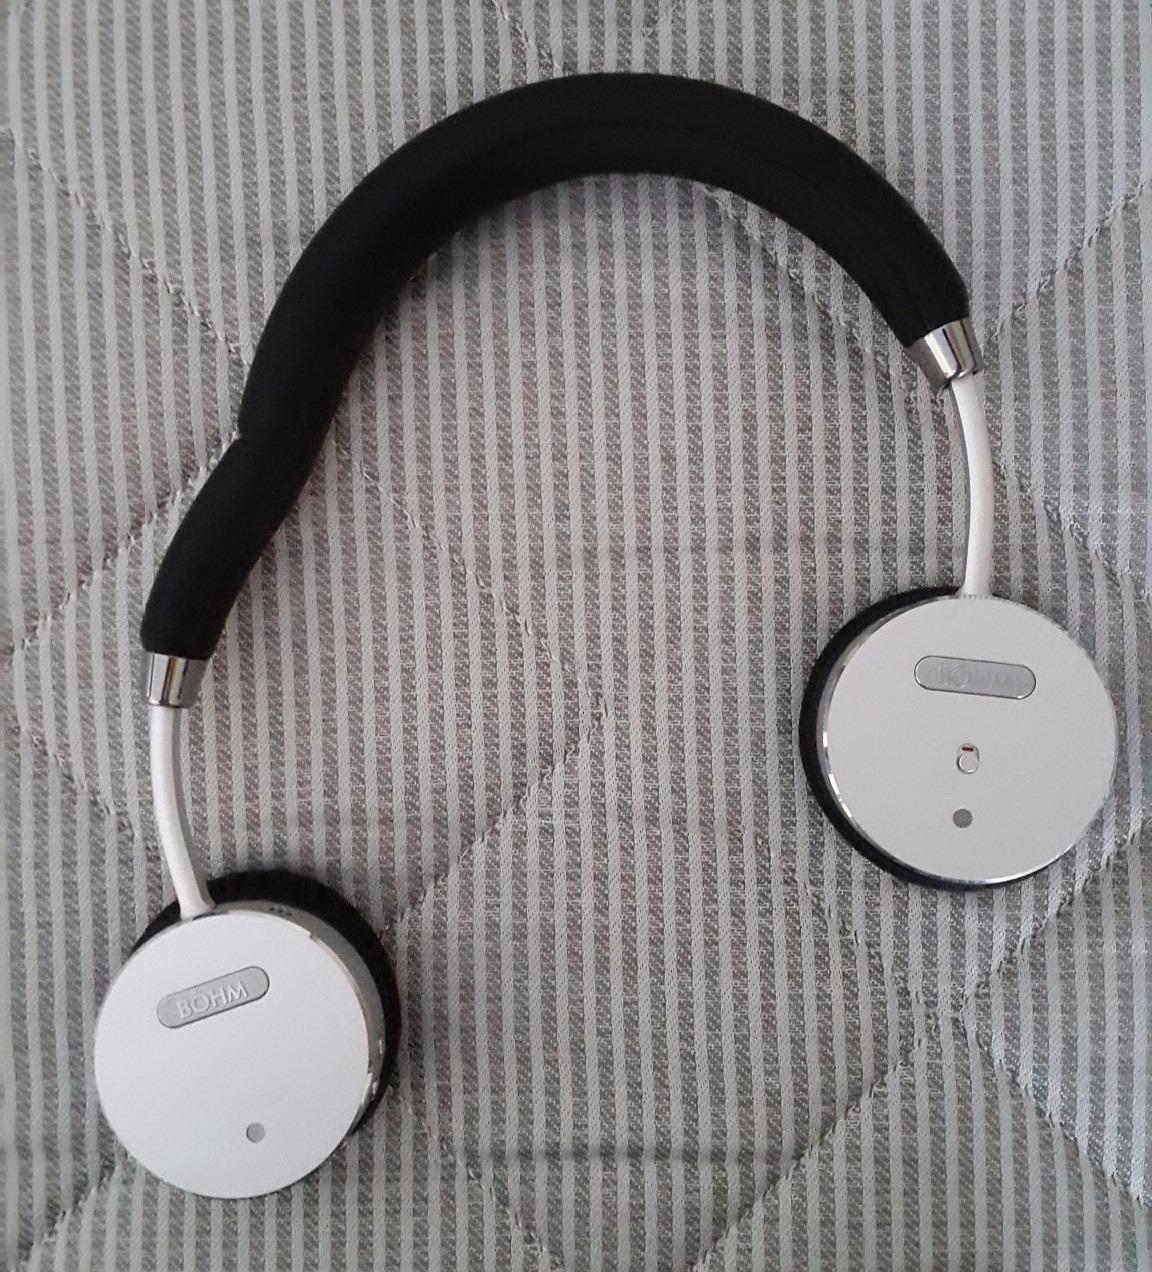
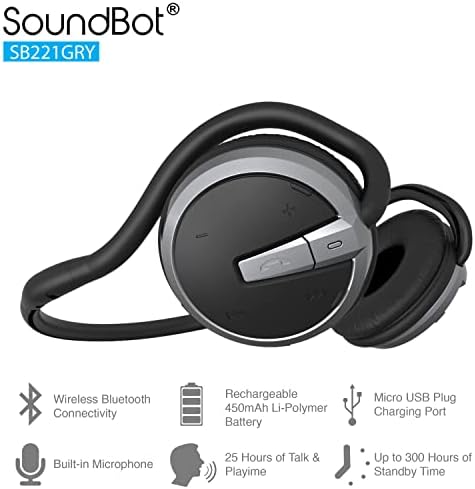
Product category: headphones
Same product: no